Sebastiano Folli

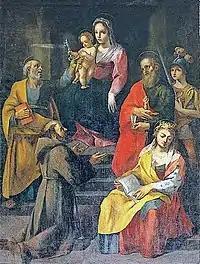
"Virgin with Child", fresco from the San Biagio Church in Castiglione d'Orcia

Sebastiano Folli (1568–1621) was an Italian painter of the late Renaissance period. He was a scholar of Alessandro Casolano, and a native of Siena. He distinguished himself by several frescoes in the churches at Siena, particularly the cupola of Santa Marta, and some subjects from the "Life of St. Sebastian," in the church of that saint, painted in competition with Rutilio Manetti, to whose pictures they are in no way inferior. He visited Rome, and was employed in some considerable works for the Cardinal de' Medici, afterwards Leo XI. He died in 1621.